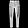
Label: Trouser